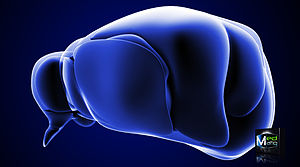
Thalamus
Anterolateral vinkel
Thalamus findes som den anden store kerneansamling – foruden hypothalamus – i storhjernens mellemhjerne, og er i øvrigt tæt relateret til hjernebarken.